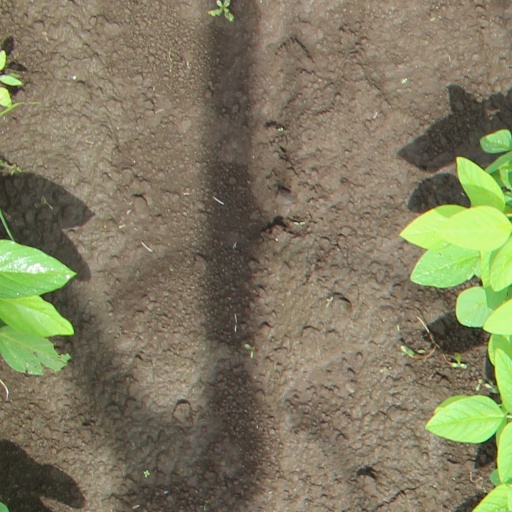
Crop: soybean